Uelsen (Samtgemeinde)

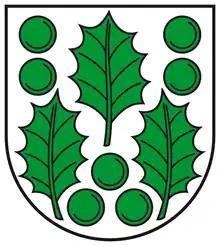
Coat of arms Samtgemeinde Uelsen

Uelsen is a "Samtgemeinde" ("collective municipality") in the district of Bentheim, in Lower Saxony, Germany. Its seat is in the municipality Uelsen.